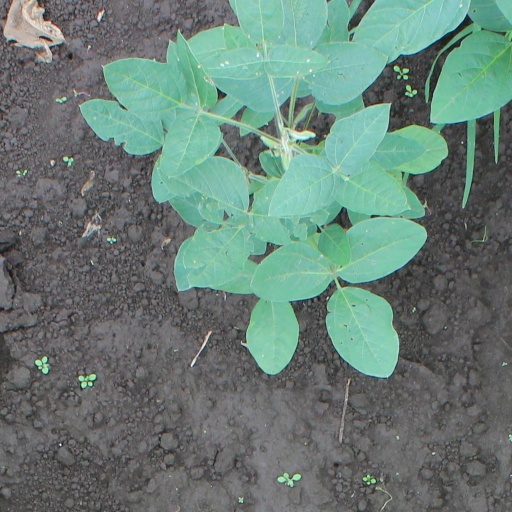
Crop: soybean